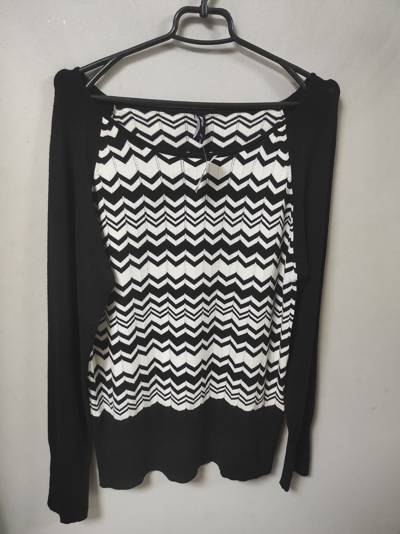
Waste category: clothes